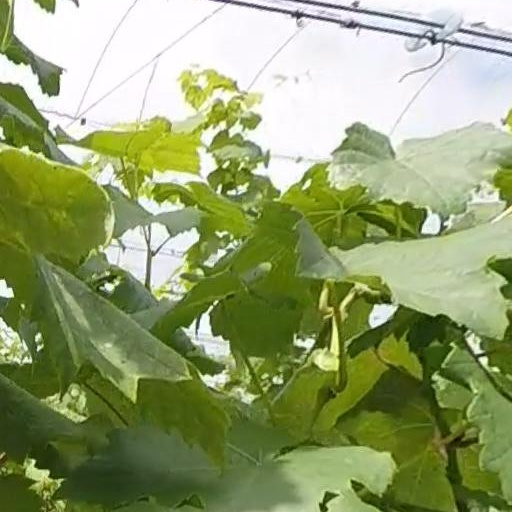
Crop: grape